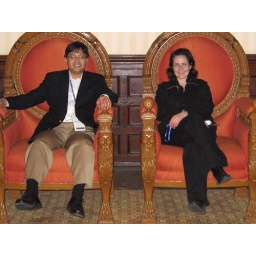
Me sitting in the large chairs along with one of the girls from Continental.